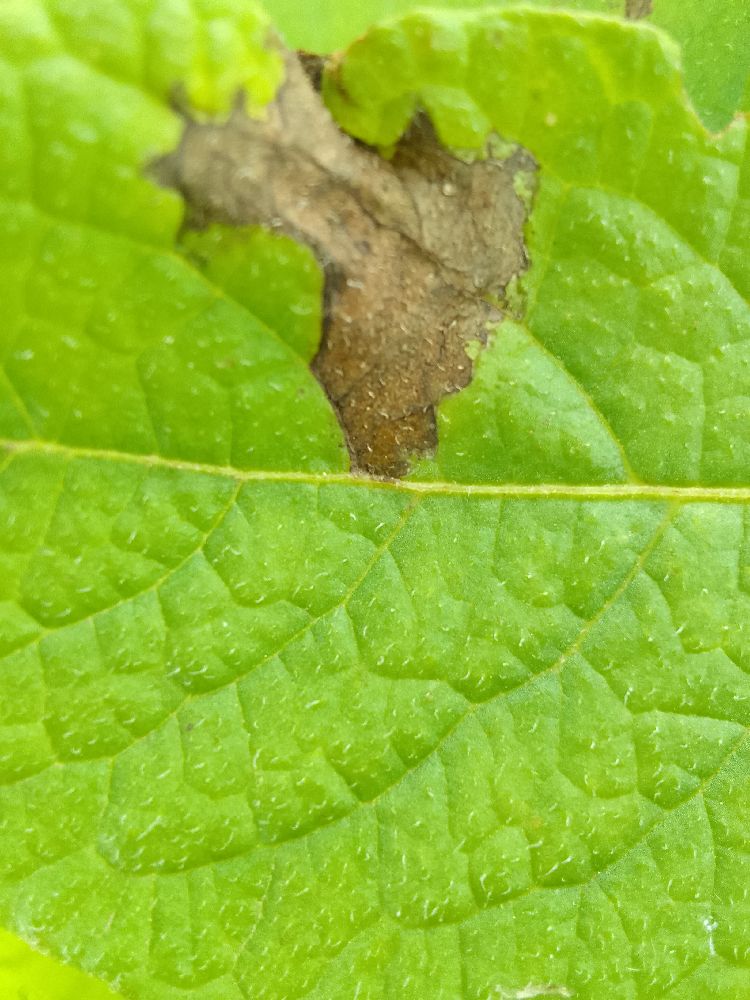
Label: Late blight